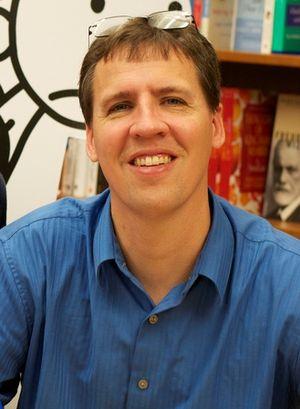
Jeff Kinney, de son vrai nom Jeffrey Patrick Kinney, né le 19 février 1971 à Fort Washington dans le Maryland, est un concepteur de jeux et écrivain américain, auteur de livres pour enfants, parmi lesquels la série Journal d'un dégonflé.